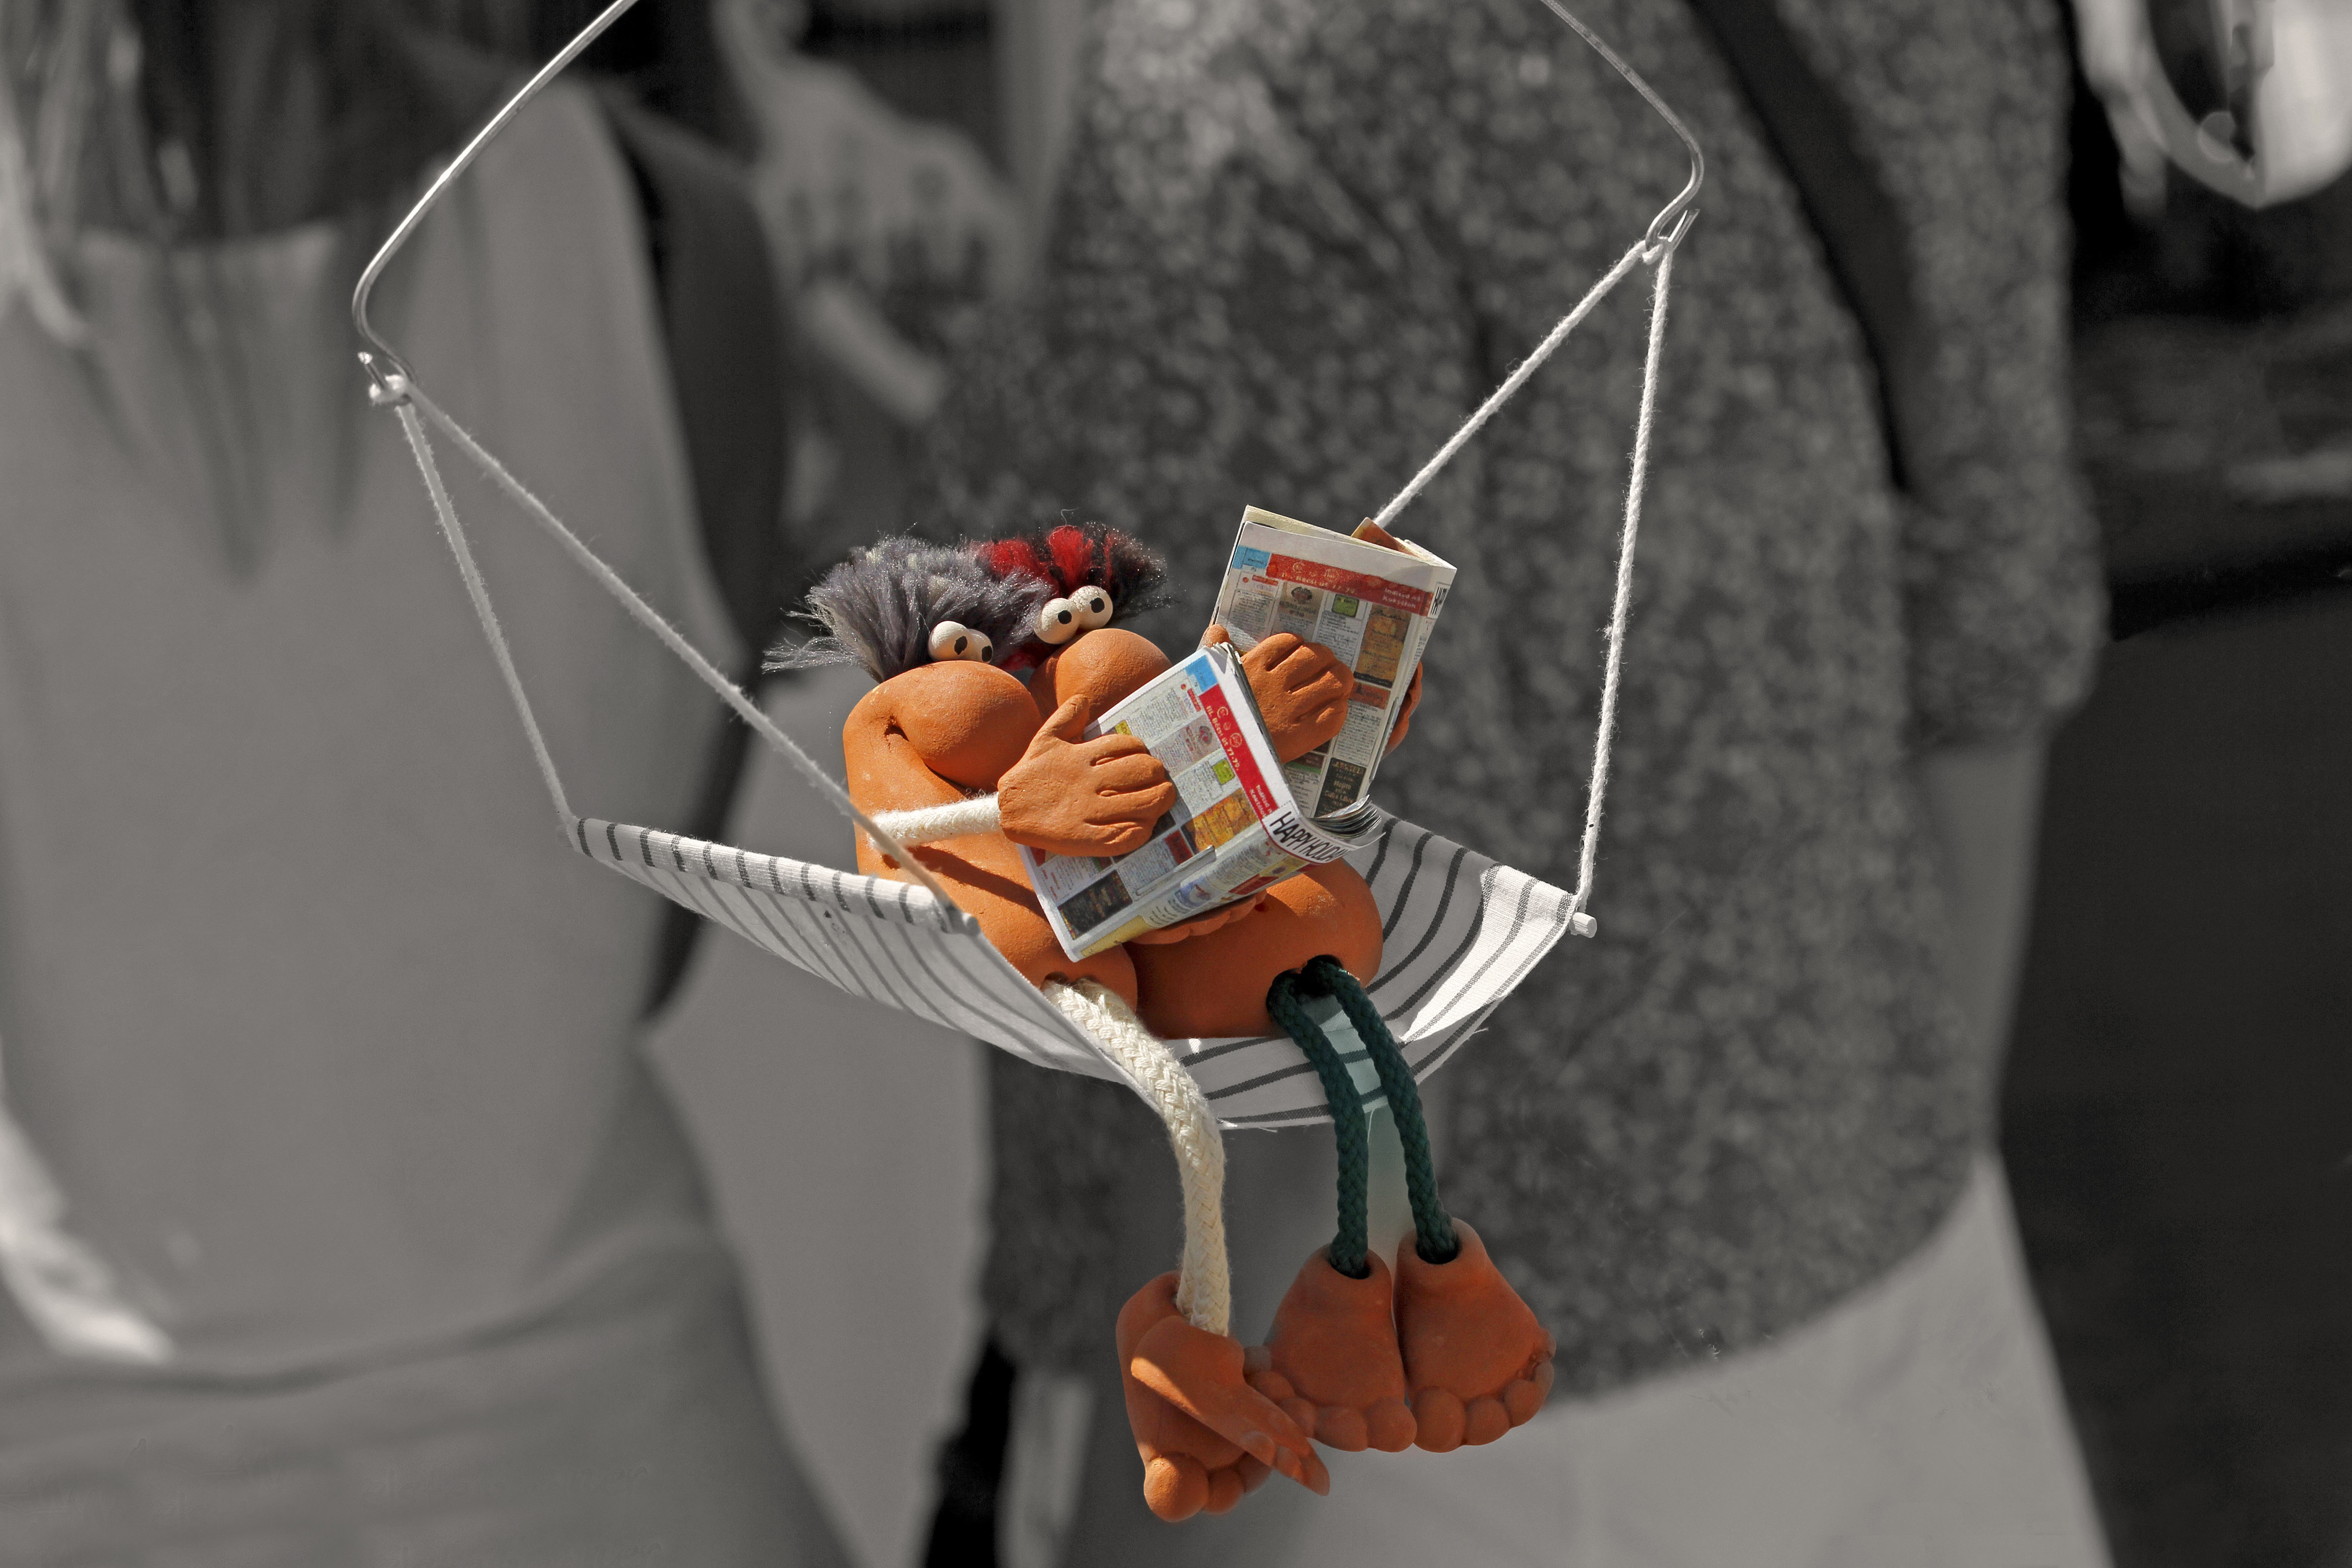
decoration, colorful, toy, hammock, laugh, deco, cheerful, children, figure, figurine, sound, funny, nice, painted, pretty, porcelain, figures, clay figure, porcelain figurine